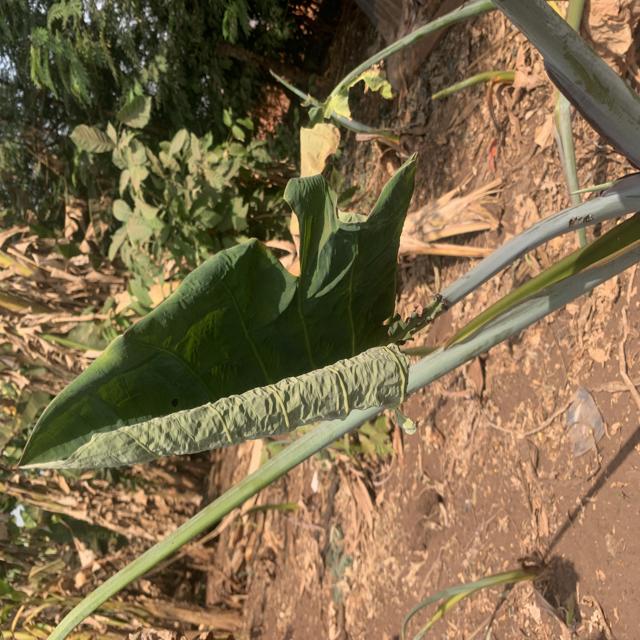
Label: Healthy